Socialist Appeal (UK, 1992)

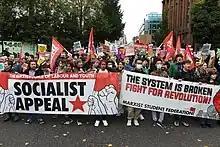
Socialist Appeal and Marxist Student Federation activists at a climate change march in 2021.

In the 1970s and 1980s, Socialist Appeal's predecessor, the Militant tendency, had been a significant force within the British Labour Party. At the height of its influence in the mid-to-late 1980s, Militant had three Labour MPs, control of Liverpool City Council and later initiated the campaign that they claim forced the abandonment of the poll tax. Grant had been one of the founders and the theoretical leader of the Militant group, but he was expelled with other supporters after the 1991 debate on the Open Turn.